Era Station

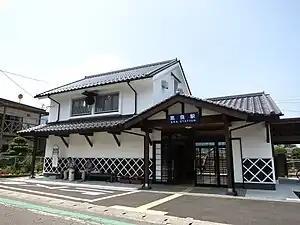
Era Station in 2015

is a passenger railway station located in the town of Kokonoe, Ōita Prefecture, Japan. It is operated by JR Kyushu.